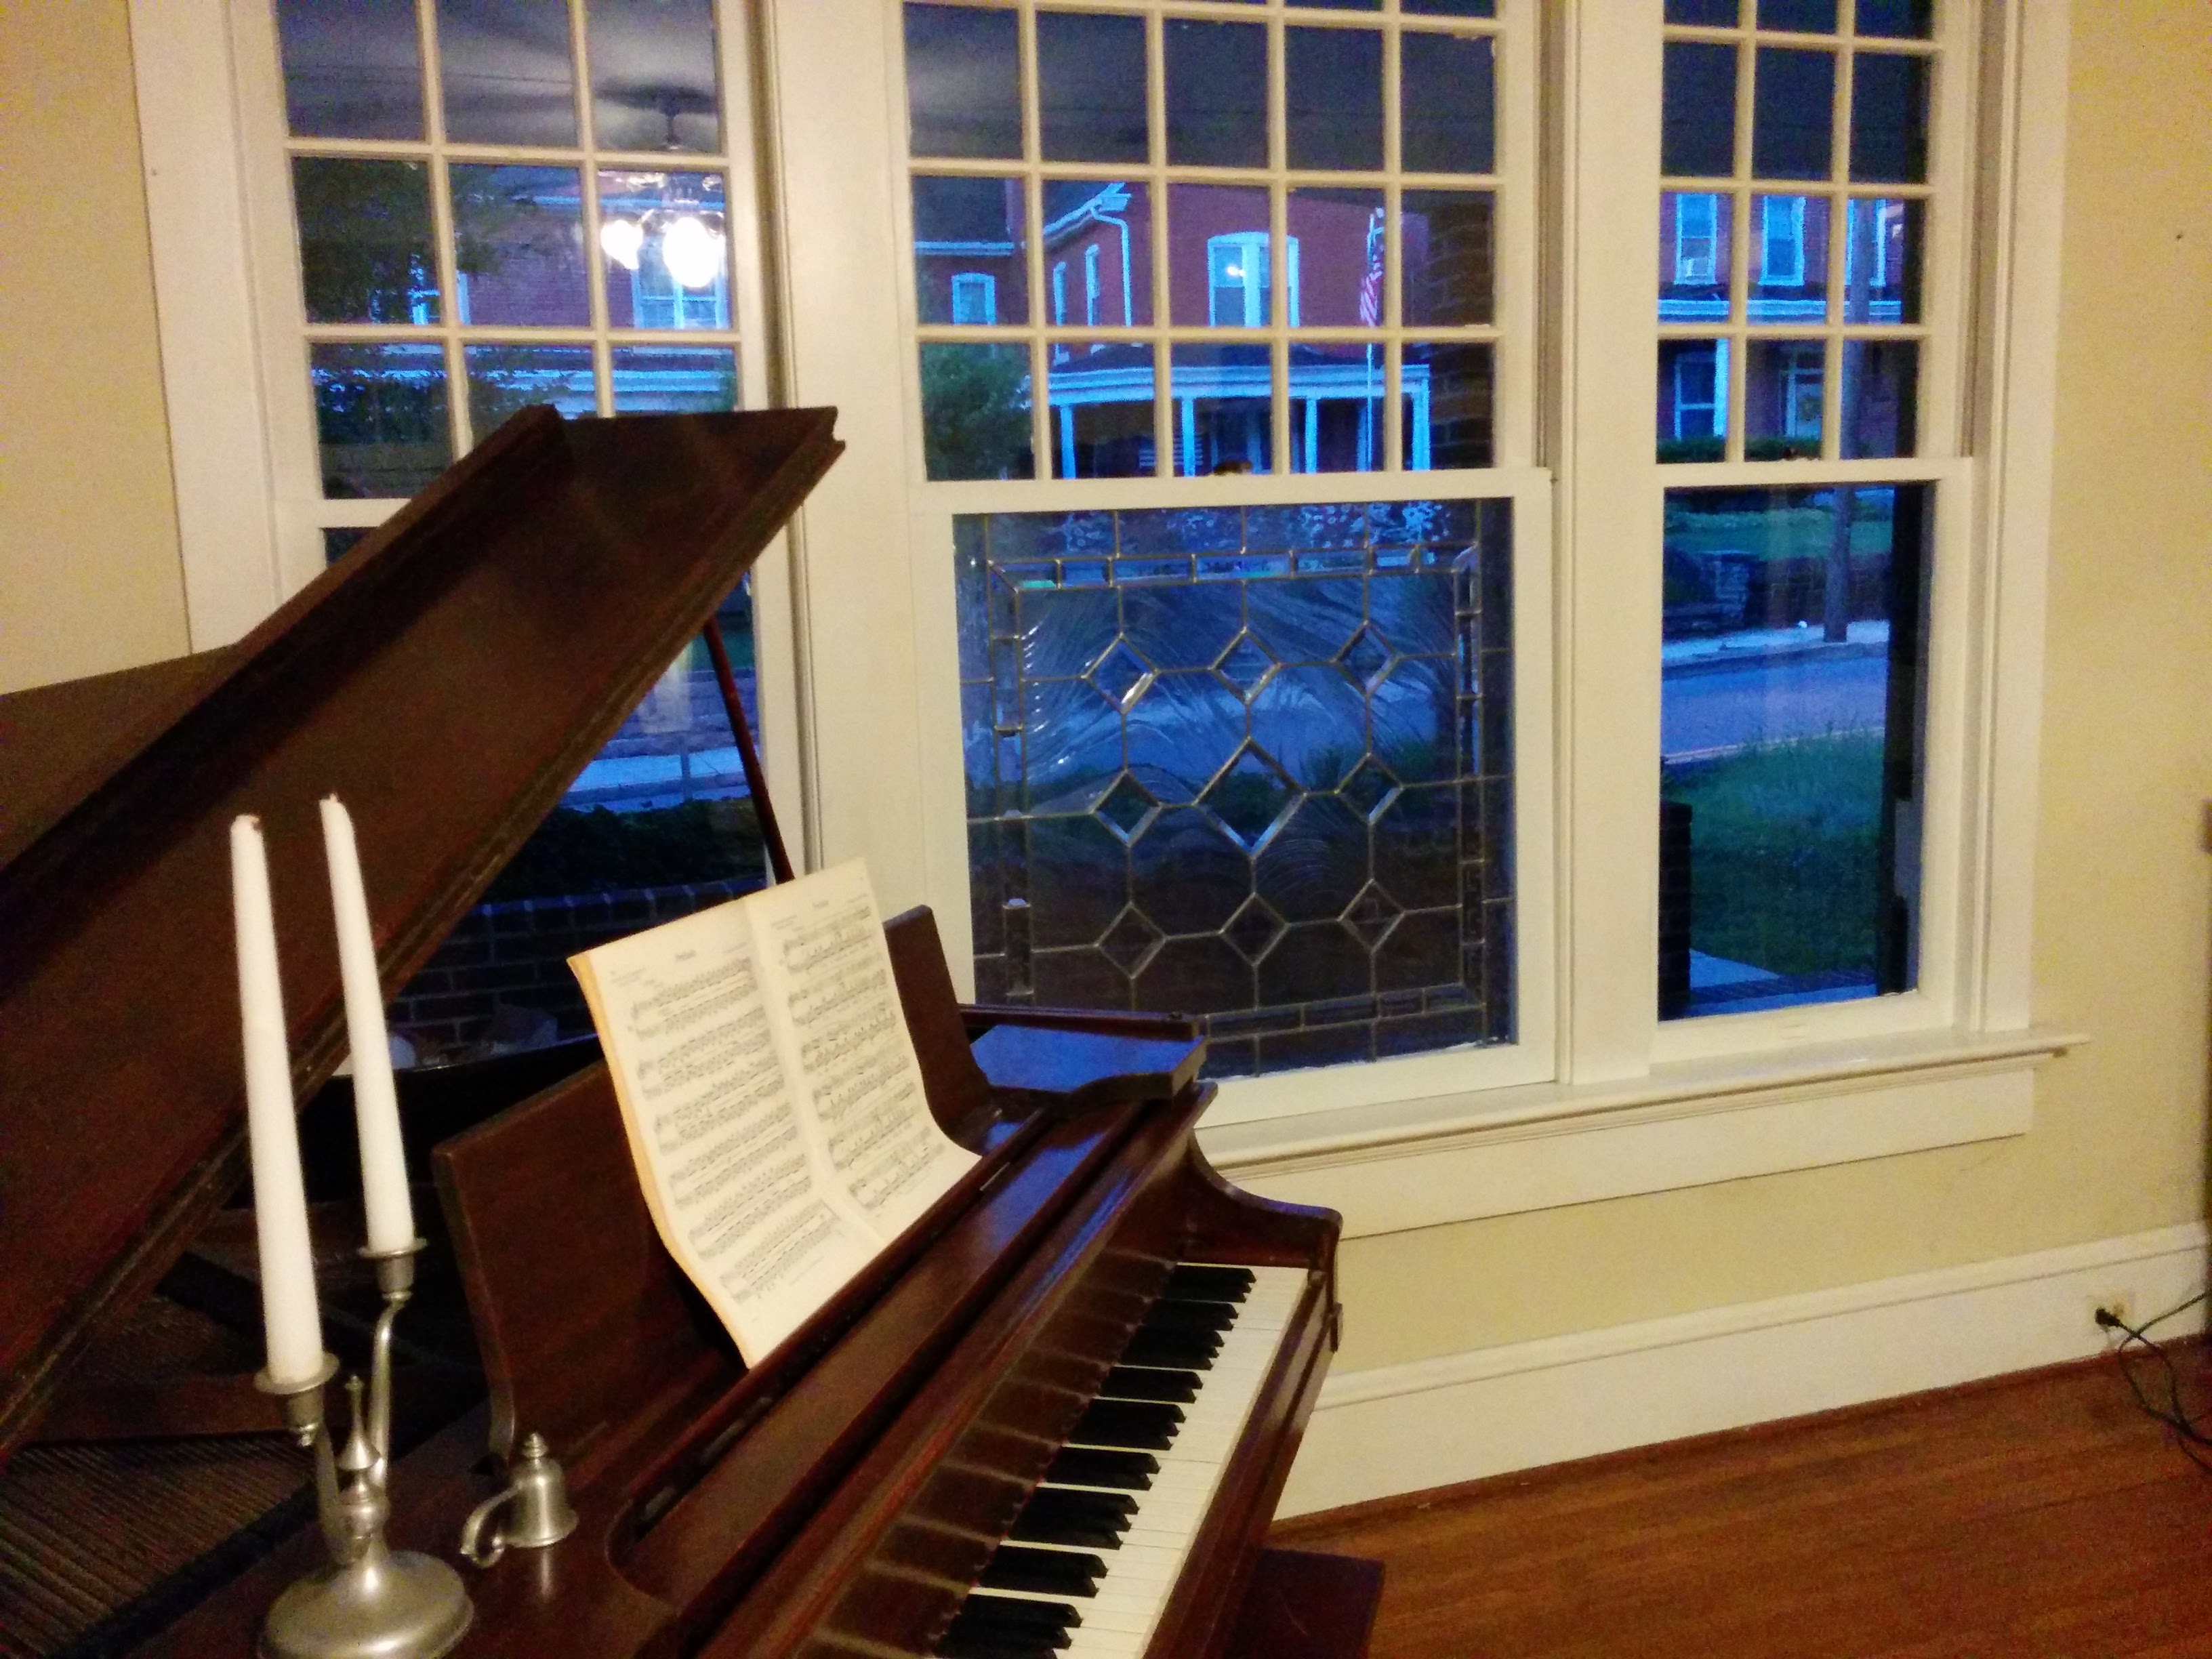
piano, baby grand, grand, candle, sheet music, window, living room, america, glass, old house, interior, property, room, home, hardwood, house, real estate, wood, floor, musical keyboard, wood flooring, interior design, flooring, door, building, stairs, furniture, musical instrument, musical instrument accessory, handrail